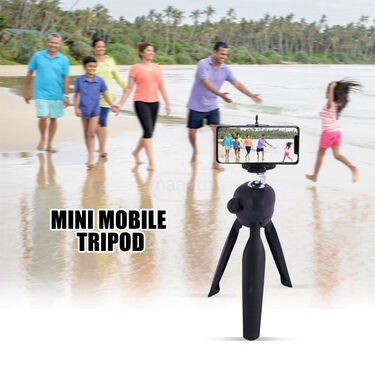
Mini Mobile Tripod (MMT)
PERFECT SHOTS ANYWHERE - Mini Mobile Tripod (MMT) Mini mobile tripod is the perfect companion for capturing steady photos and videos. Its lightweight and portable design makes it ideal for travel, while adjustable legs ensure flexibility on any surface. Highlights : Compact Design Lightweight Adjustable Legs Enhanced Stability Features : The comfortable, ergonomic rubber handgrip makes it the ideal tool or selfie prop for bloggers and vloggers, even while traveling or on the go The push button mechanism allows for positioning and blocking the ball head with a quick and intuitive motion and to move it into vertical positions for incredible videos and vertical images It can be used with the tripod for a phone or with the ergonomic rubber handgrip as a selfie stick Easy to carry for outdoor or indoor use.Fits seamlessly into small bags or backpacks. Offers flexibility on uneven surfaces.Allows various angles for creative shots. Keeps your device steady for clear photos and videos.Minimises vibrations for professional-quality output. Package Contents : Mini Mobile Tripod Country of Origin : China Seller : Quewin Products Pvt Ltd Ghaziabad DS Email ID : quewinproductspvtltdghaziabad.ds@gmail.com Address : Shakti Khand.4,Plot No.2,Indirapuram,Ghaziabad,Uttar Pradesh,201014 Contact Number : 01206787437 More Sellers
Brand: 15949
Category: Cameras & Optics > Camera & Optic Accessories > Tripods & Monopods > Pocket Tripods